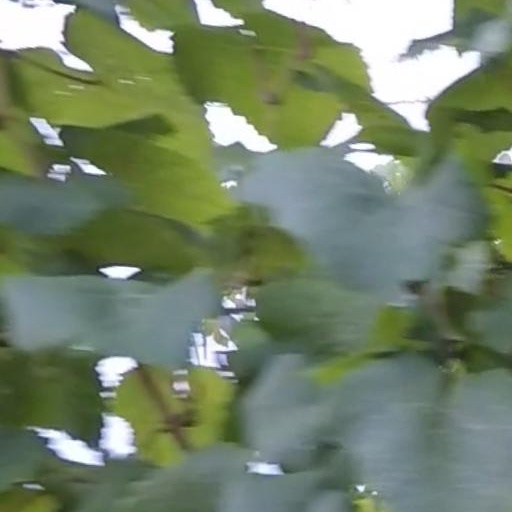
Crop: grape